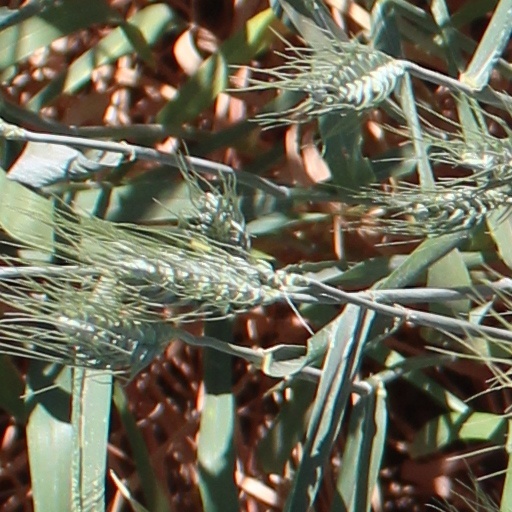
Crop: wheat